London to Lewes Way

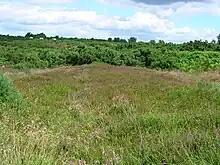
The "agger" marked out on Ashdown Forest at Roman road car park

The southernmost alignment to Lewes was sighted between Camp Hill and Malling Hill on the east side of Lewes. The road passes east of Streater's Farm, which is likely to have taken its name from the road, and runs east of the modern road to Duddleswell until crossing it north of Fairwarp church. A slag metalled "agger" exists at Old Workhouse Farm where the road leaves the open forest. Before reaching the roundabout on the A22 road there is a wide terrace cut into a sandstone outcrop. After passing west of Maresfield the road can be traced through Park Wood and Fairhazel Wood at Piltdown as an "agger" with slag metalling. A visible "agger" in the park at Buckham Hill House was found by Ivan Margary to have perfectly intact metalling of slag, gravel and brown flints, wide and thick in the centre. The road passes to the west of Isfield's remote church, through a triangular water meadow, before crossing the River Ouse beside a Norman castle motte, suggesting that there was still a river crossing to guard at the Norman Conquest. Near Gallops Farm the road runs along the eastern side of Alder Coppice and traces of slag can be found in the fields all the way to Barcombe Mills and the junction with the Sussex Greensand Way. The road recrossed the Ouse at the mill site and was found intact in a field to the south, wide, solidly constructed from flint and a little slag. Some pottery fragments found at the road edge suggest a date of 100 A.D. or earlier. Beyond this some of road have been eroded away by the river, then the course of the road can be traced by slag in the fields west of Wellingham House. The modern A26 road runs on the line from Pay Gate Cottages, past Upper Stoneham Farm, then turns southwest to skirt round Malling Down while the Roman road continues along the east side of the allotments and over the shoulder of the down to Cliffe.